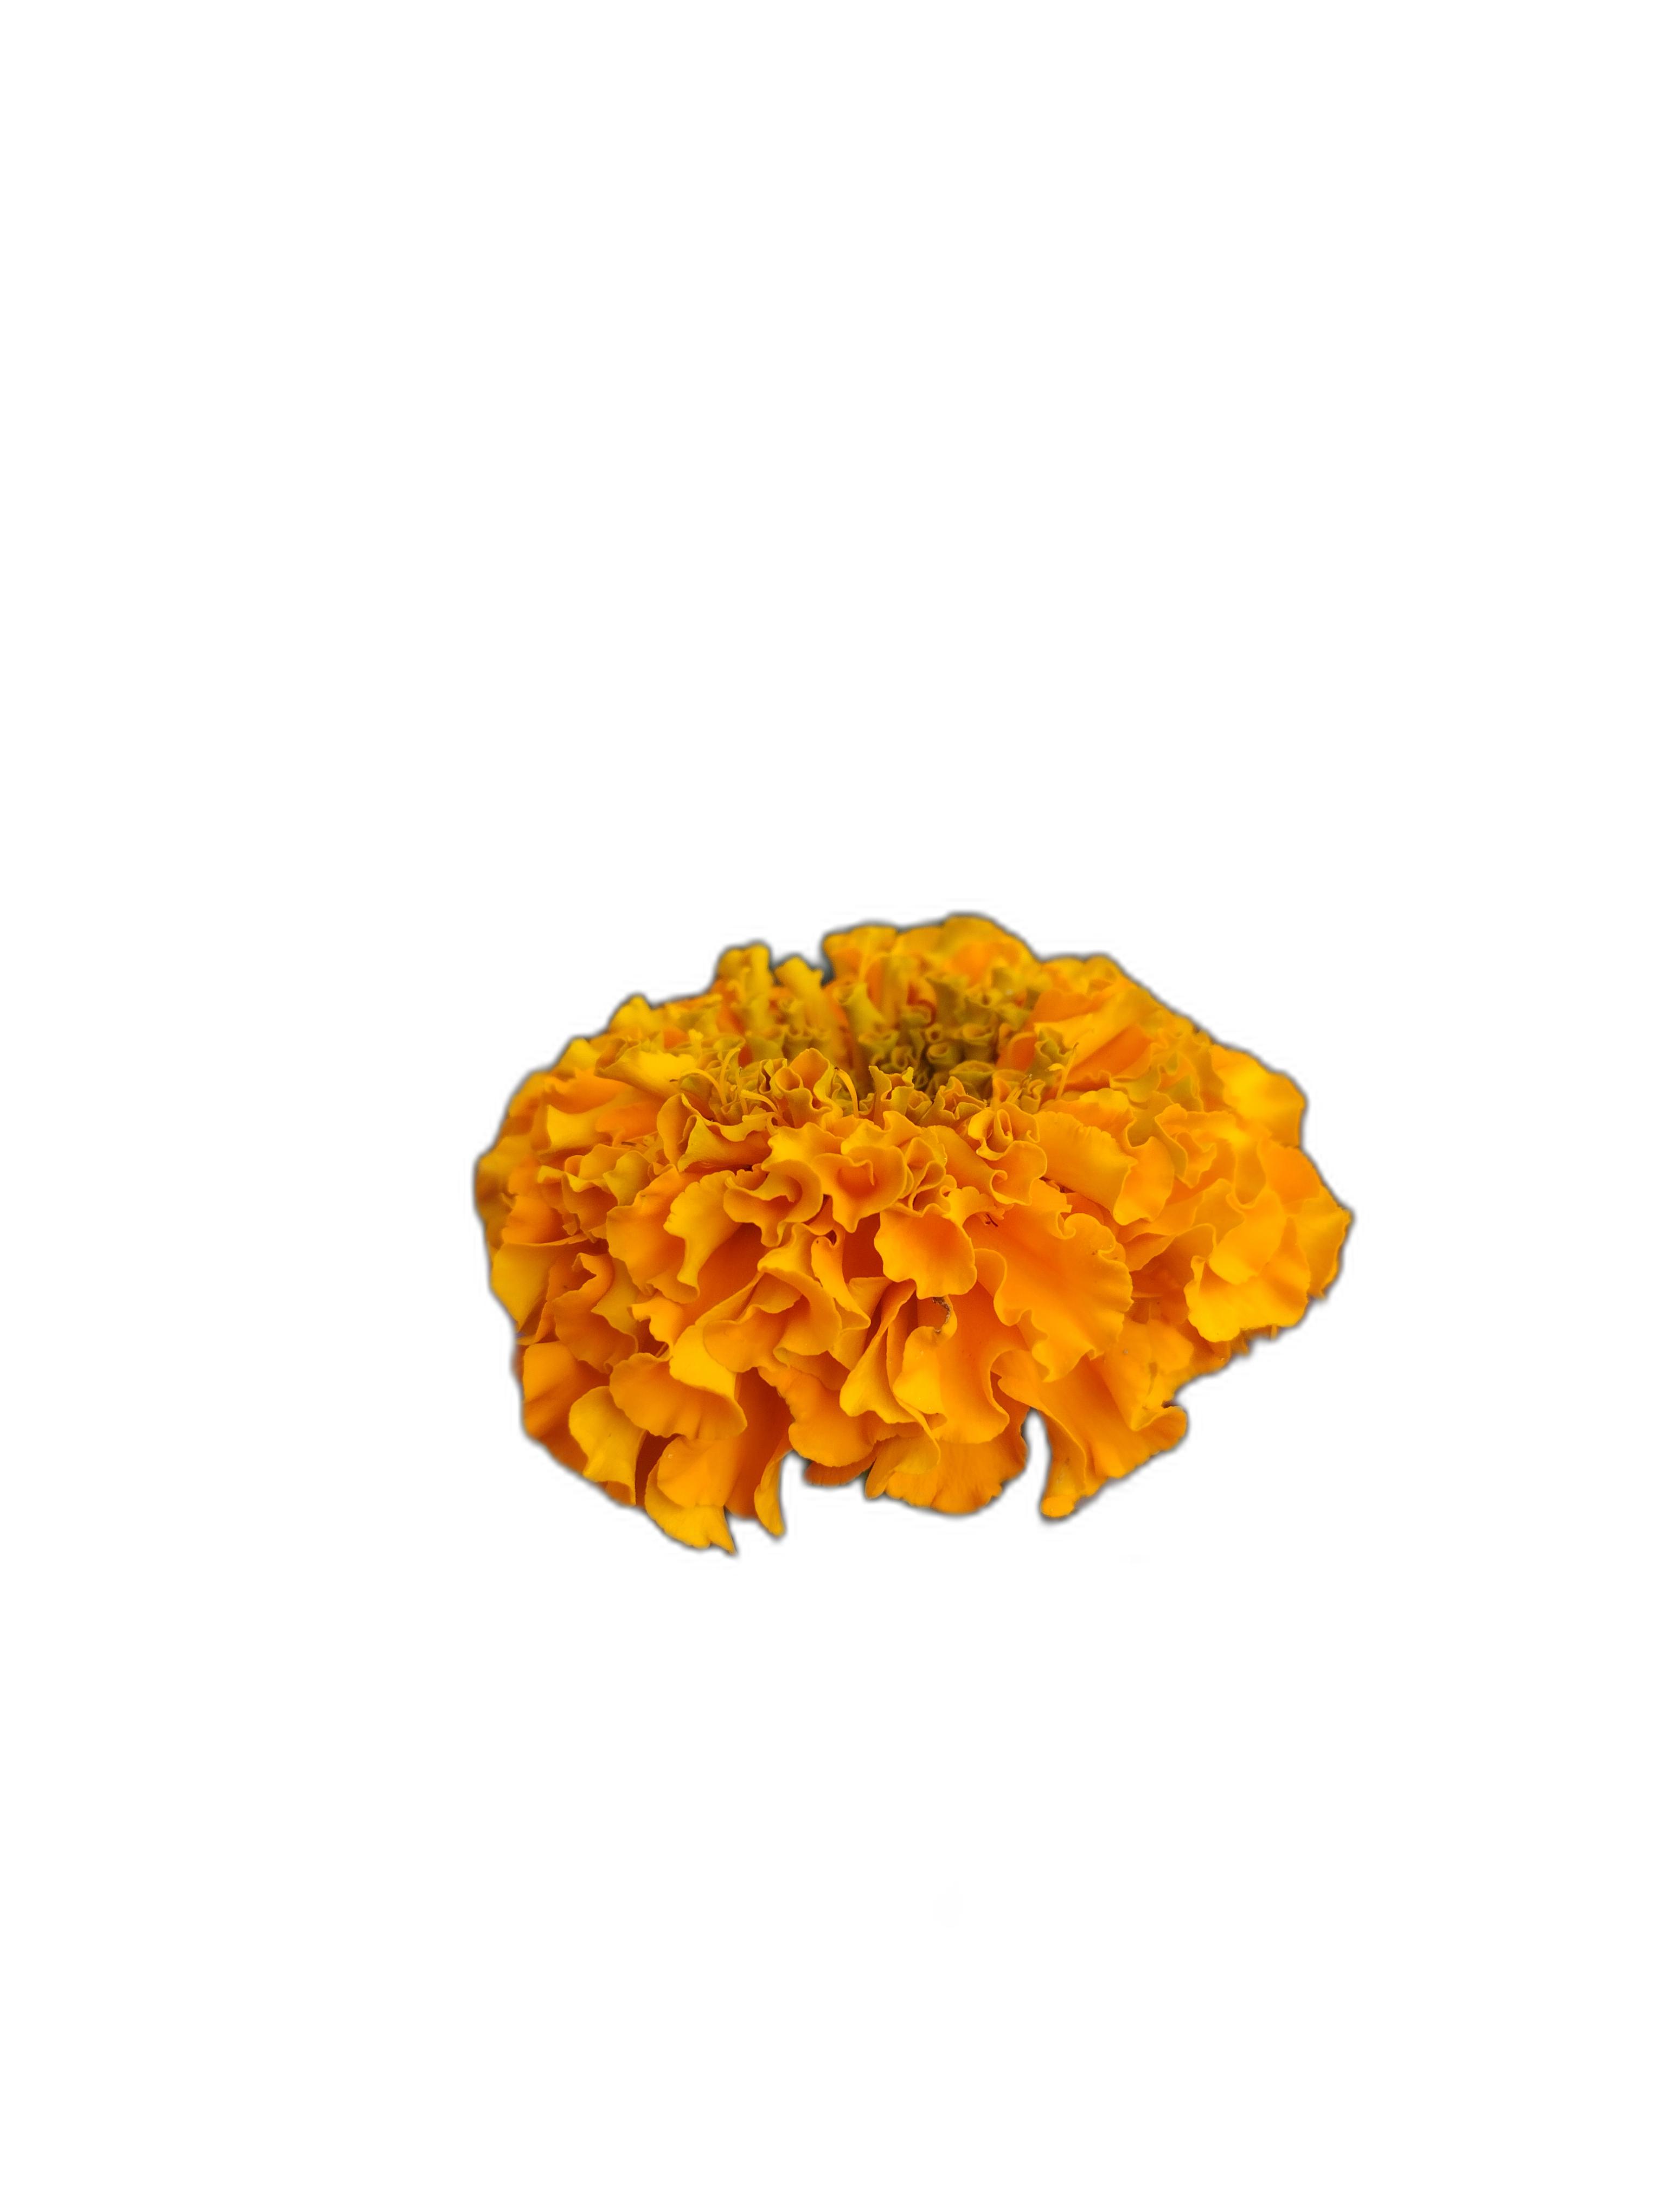
Label: Marigold